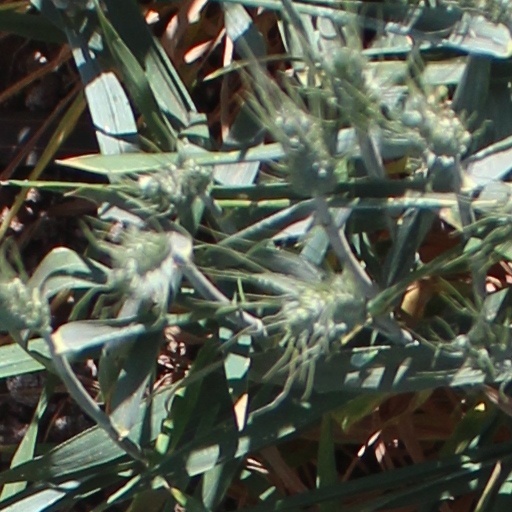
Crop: wheat